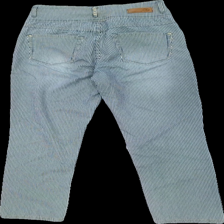
View: back
Type: Trousers
Category: Ladies
Brand: Flash
Colors: Blue, White
Material: 100% cott
Pattern: Striped
Cut: Regular
Size: 38
Stains: Minor
Price range: <50
Recommended usage: Export